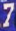
Number: 7